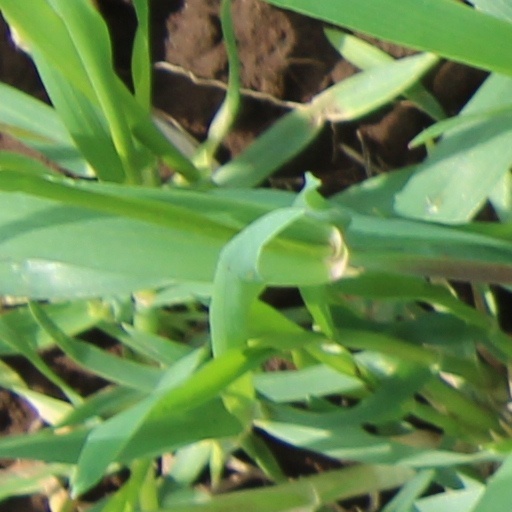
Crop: wheat